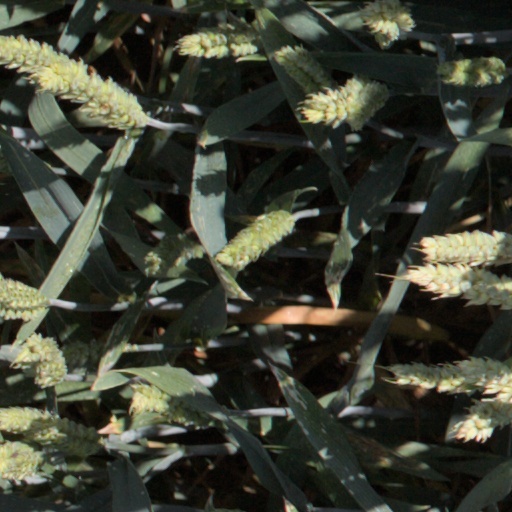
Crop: wheat